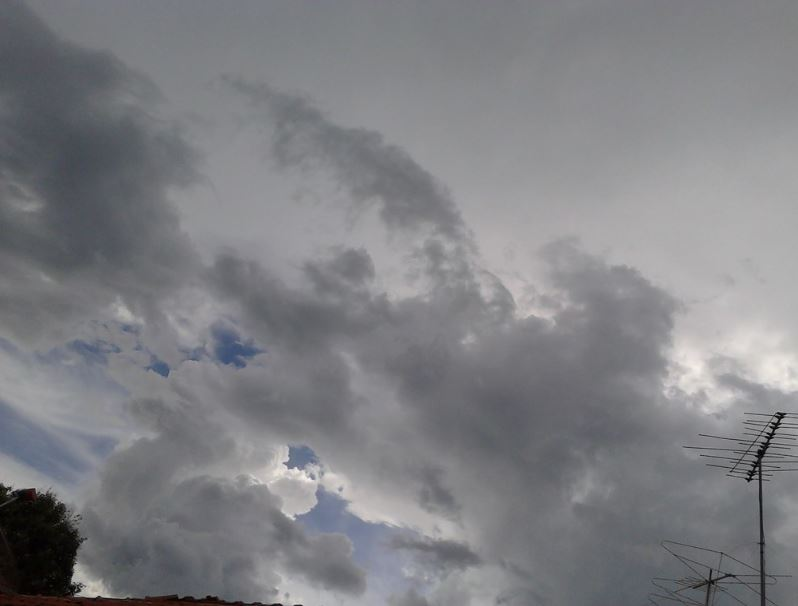
Fire: no
Smoke: no